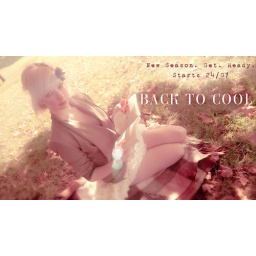
girl reading a book sitting in the autumn leaves